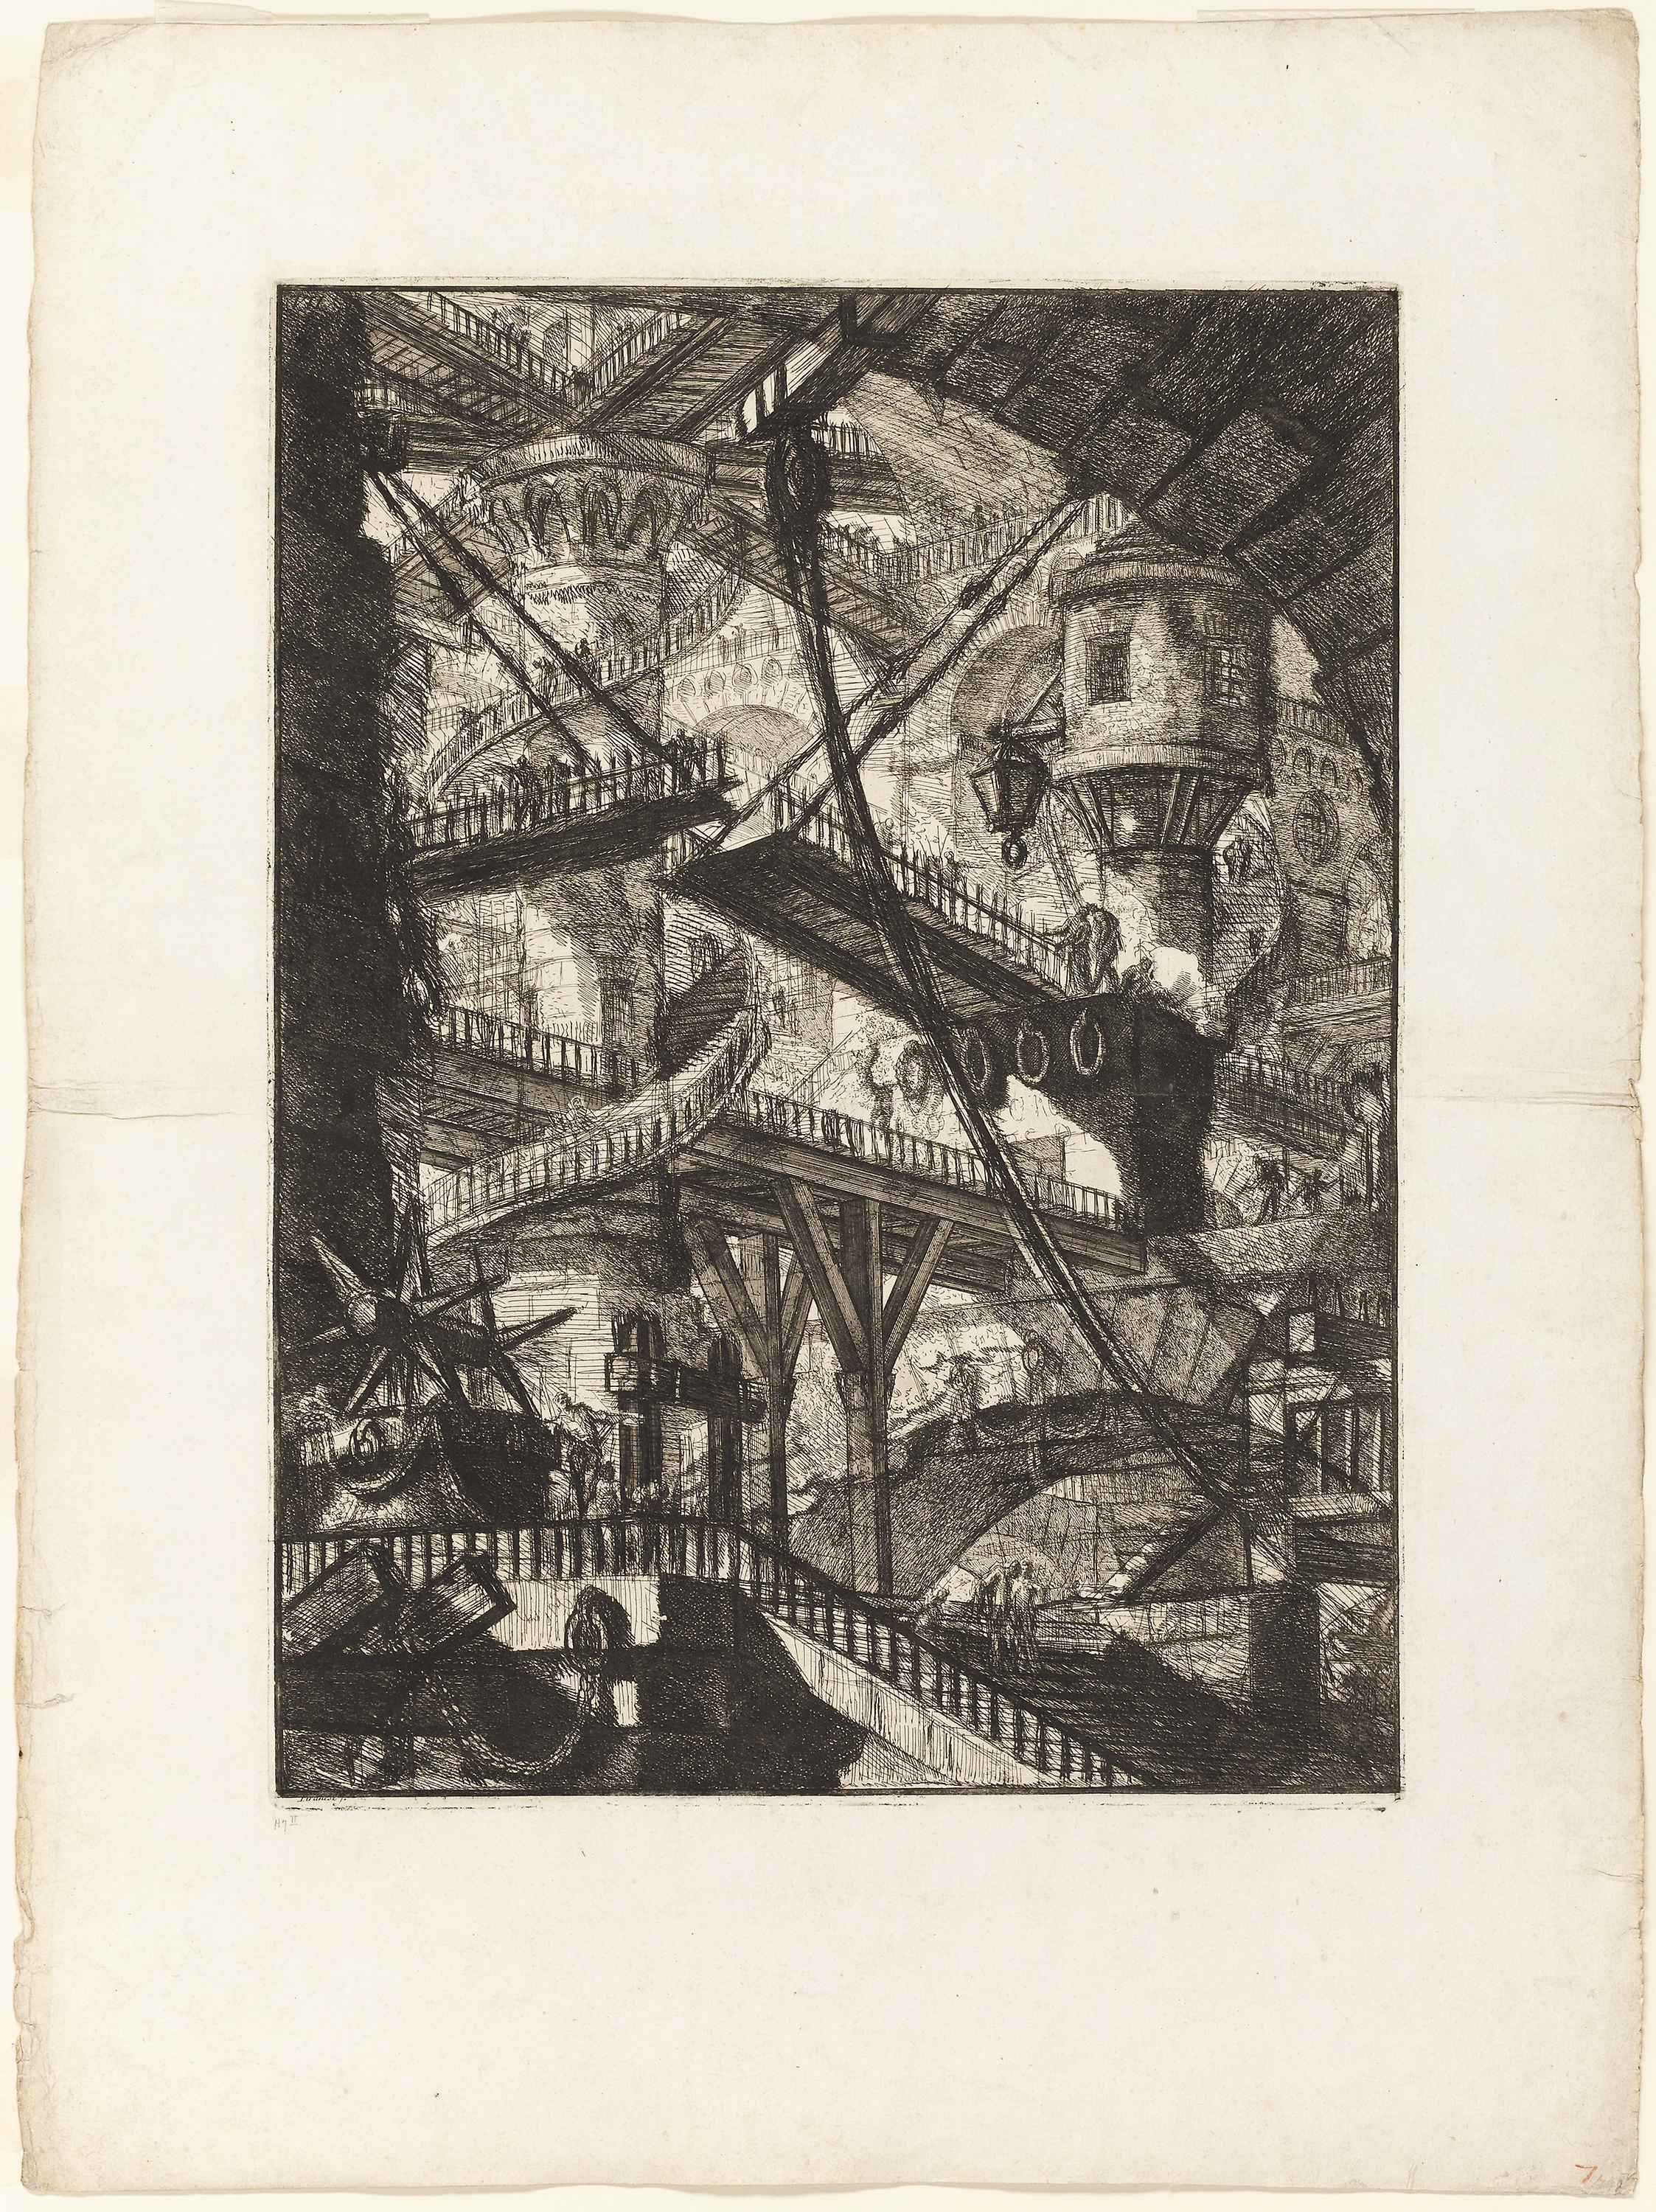
text, history, art, black and white, artwork, printmaking, picture frame